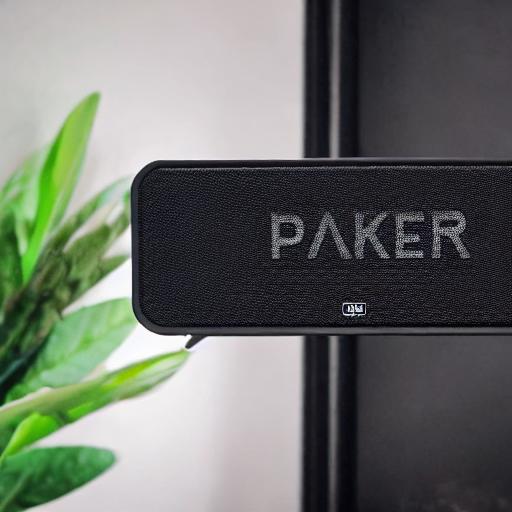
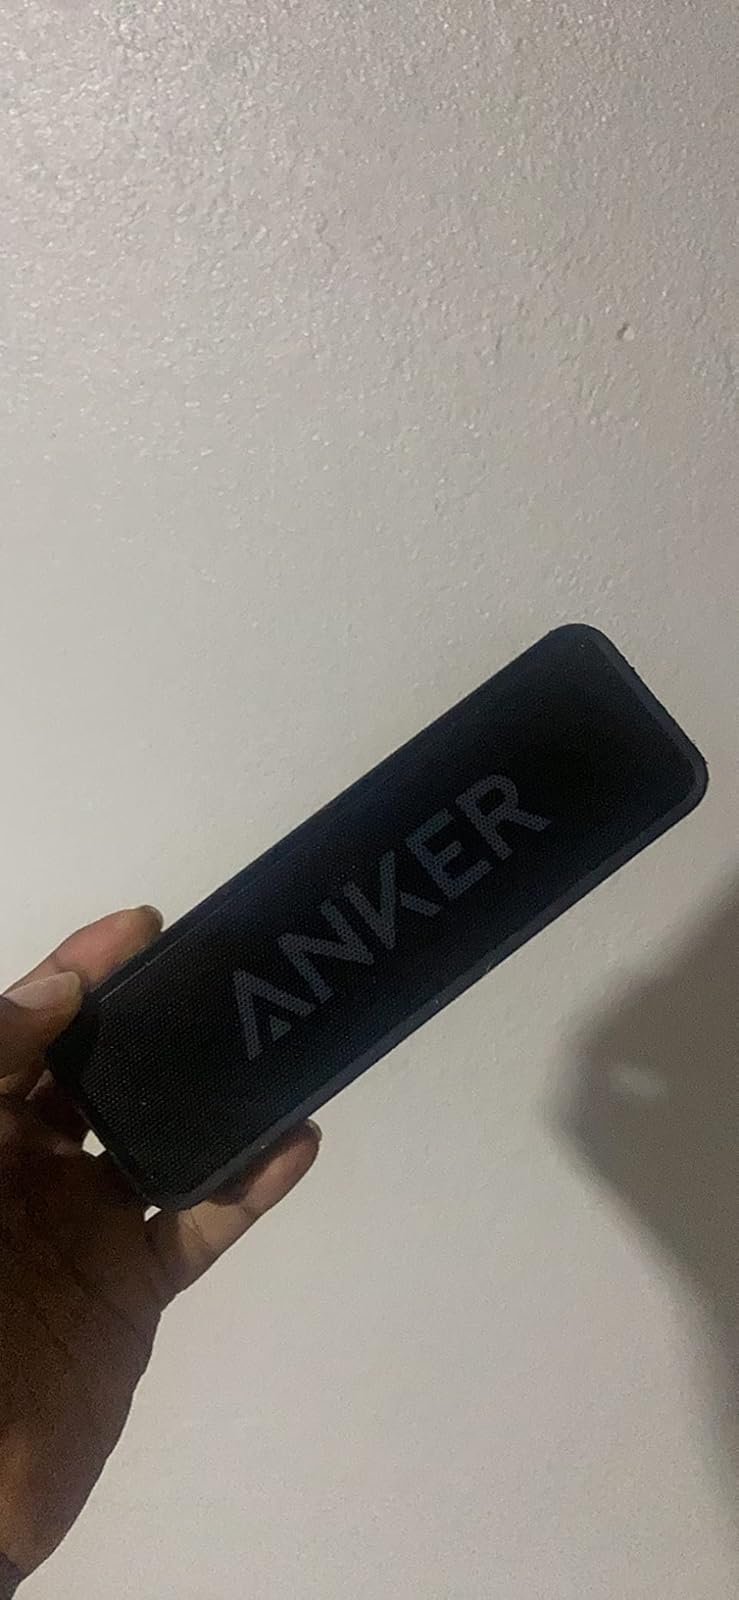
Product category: speaker
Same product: no